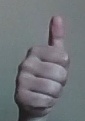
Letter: aleff